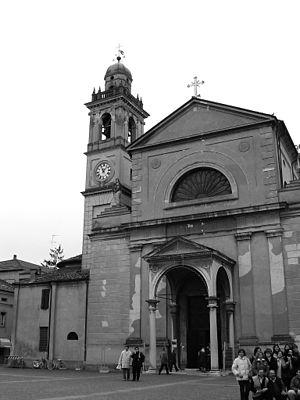
Église de Brescello.
La Grande Bagarre de don Camillo est un film italo-français réalisée par Carmine Gallone et sorti en 1955.